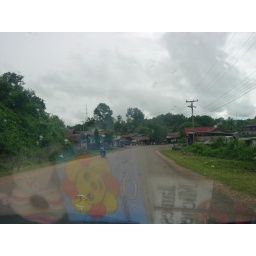
View from car with toys mirrored in window